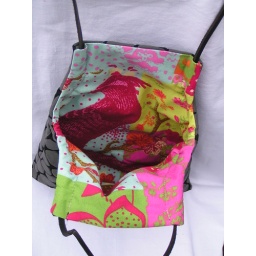
Paradise bird in my bag